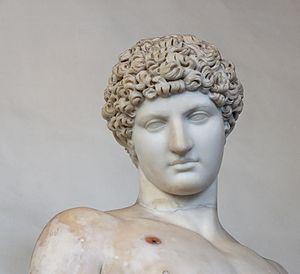
Statue d'Antinoüs. Marbre, copie romaine (IIe siècle ap. J.-C.) d'une statue grecque représentant Hermès (IVe siècle av. J.-C.).